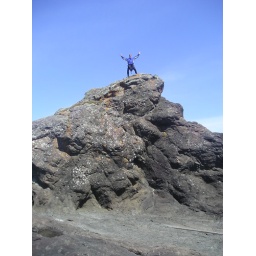
Ben climbed a hill near the chair (challenging in booties and a spray skirt!)